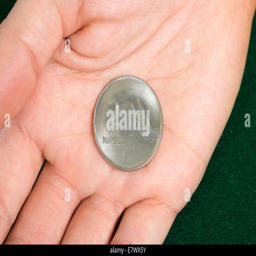
coin rupees in a woman 's hand